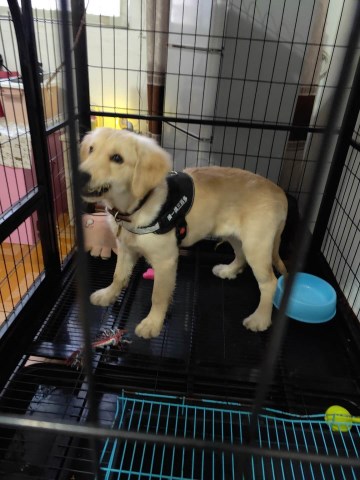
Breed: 5355-n000126-golden_retriever